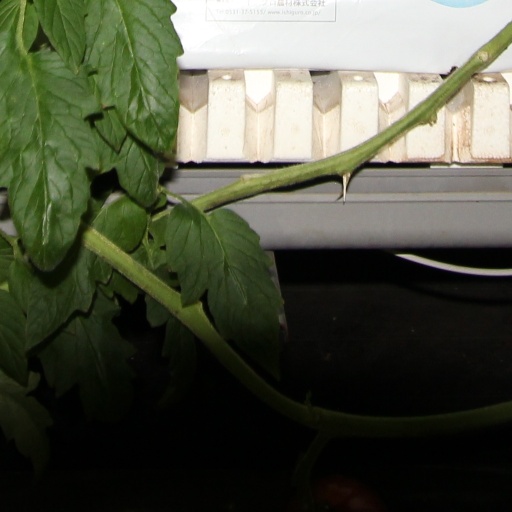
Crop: tomato